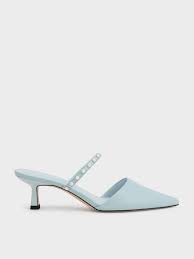
Label: Clog